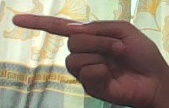
ASL sign: G